Wolf von Igel

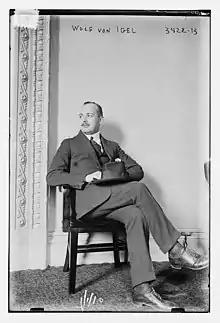
Wolf von Igel in 1915

Wolf Walter Franz von Igel (11 January 1888 – 17 May 1970) was an accused spy from 1916. He was an aide to spy Franz von Papen.